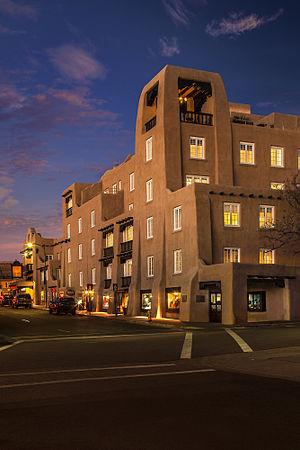
La Fonda est un hôtel américain situé à Santa Fe, au Nouveau-Mexique. Ouvert en 1922, cet établissement est membre des Historic Hotels of America depuis 1991.